Bara Kashipur

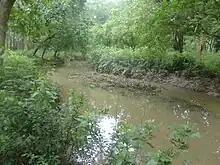
Barakashipur Forest

Bara Kashipur is a crop cultivation area of Balurghat distribution centre in northern West Bengal. The main goods traded here include rice, wheat, jute, sugar cane, and oilseeds. Also some amount of jute is grown in the outskirts of the town.